Blank Page

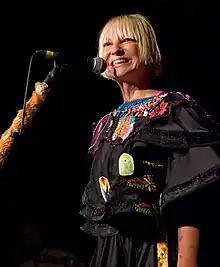
Australian singer-songwriter Sia is one of Aguilera's favorite people to collaborate with.

Following the release of her sixth studio to an album, "Bionic" (2010), Aguilera filed for divorce from her husband Jordan Bratman, starred in the film "Burlesque", and recorded the accompanying soundtrack. She then became a coach on NBC's singing competition show "The Voice" and appeared as a featured artist on Maroon 5's single "Moves Like Jagger" (2011), which spent four weeks atop the US "Billboard" Hot 100 chart. Following these events, Aguilera announced that had plans to begin production of her seventh album, stating that she wanted high quality and "personal" songs for the record. Regarding the creative direction, she revealed that the album would be a "culmination of everything I've experienced up until this point ... I've been through a lot since the release of my last album, being on ('The Voice'), having had a divorce ... This is all sort of a free rebirth for me." She further said "I'm embracing many different things, but it's all feel-good, super-expressive [and] super-vulnerable." Aguilera continued to say that the album would be about "self–expression and freedom" because of the personal struggles she had overcome during the last couple of years. Speaking about her new material during an interview on "The Tonight Show with Jay Leno" in 2012, Aguilera said that the recording process for "Lotus" was taking a while because "I don't like to just get songs from producers. I like them to come from a personal place ... I'm very excited. It's fun, exciting, introspective, it's going to be great". "Blank Page" was written by Aguilera, Sia and Chris Braide, the latter of whom also produced the song. Aguilera's vocals were recorded by Oscar Ramirez at The Red Lips Room in Beverly Hills in California. Braide provided the programming, string arrangement, piano and keyboards. Furler herself recorded a demo version of the song before Aguilera opted it for "Lotus".